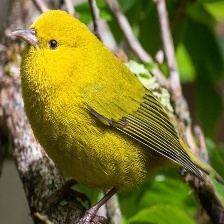
Species: ANIANIAU
Scientific name: MAGUMMA PARVA